Vaada Raha

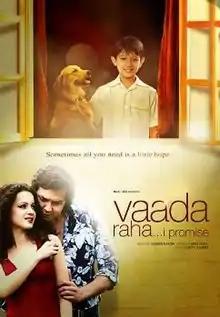
Theatrical poster

Vaada Raha is a 2009 Indian [[Hindi-language film, released on 11 September 2009. It stars [[Bobby Deol]] and [[Kangana Ranaut]] in the lead roles and [[Atul Agnihotri]] in a special appearance. It is directed by [[Samir Karnik]]. Some part of the film was shot in [[Ephesus]], Turkey.